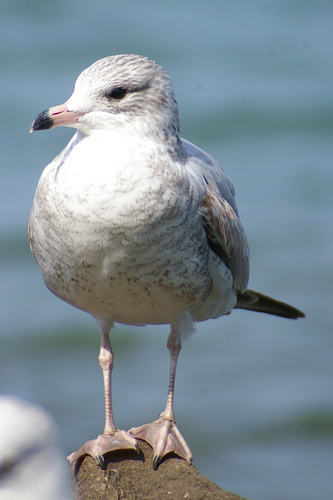
white feathered bird with webbed feet, black and orange beak with slight downward curve.
a white bird with black flecks all over the body, black at the end of the tail, brown and white wings and black at the tips of its beak and feet.
medium grey and white bird with long grey tarsus and webbed feet
this bird has a speckled belly and breast with a long hooked bill and webbed feet.
this white bird has shades of yellow on its belly and a thick, orange beak.
this large bird has a white body, long pink legs and feet, and a curved pink bill.
long legged seagull like birdie with webbed feet attached to long legs all white with a black tipped bill.
this bird is white with grey and has a long, pointy beak.
the bill is beige with touch of black at the tip, the feet are beige and throat is white.
a large bird with a white coloring and beak with a black tip.
Species: Ring Billed Gull